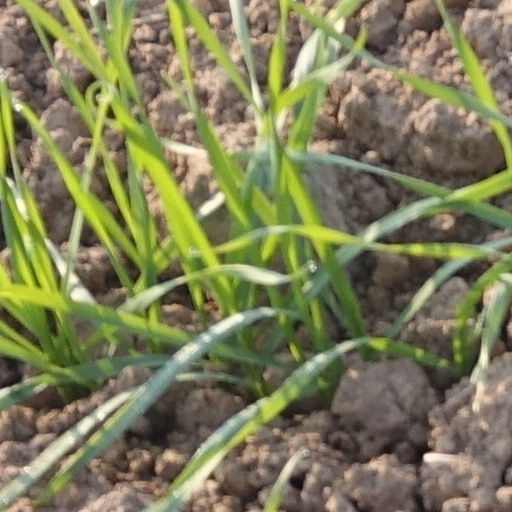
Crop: wheat